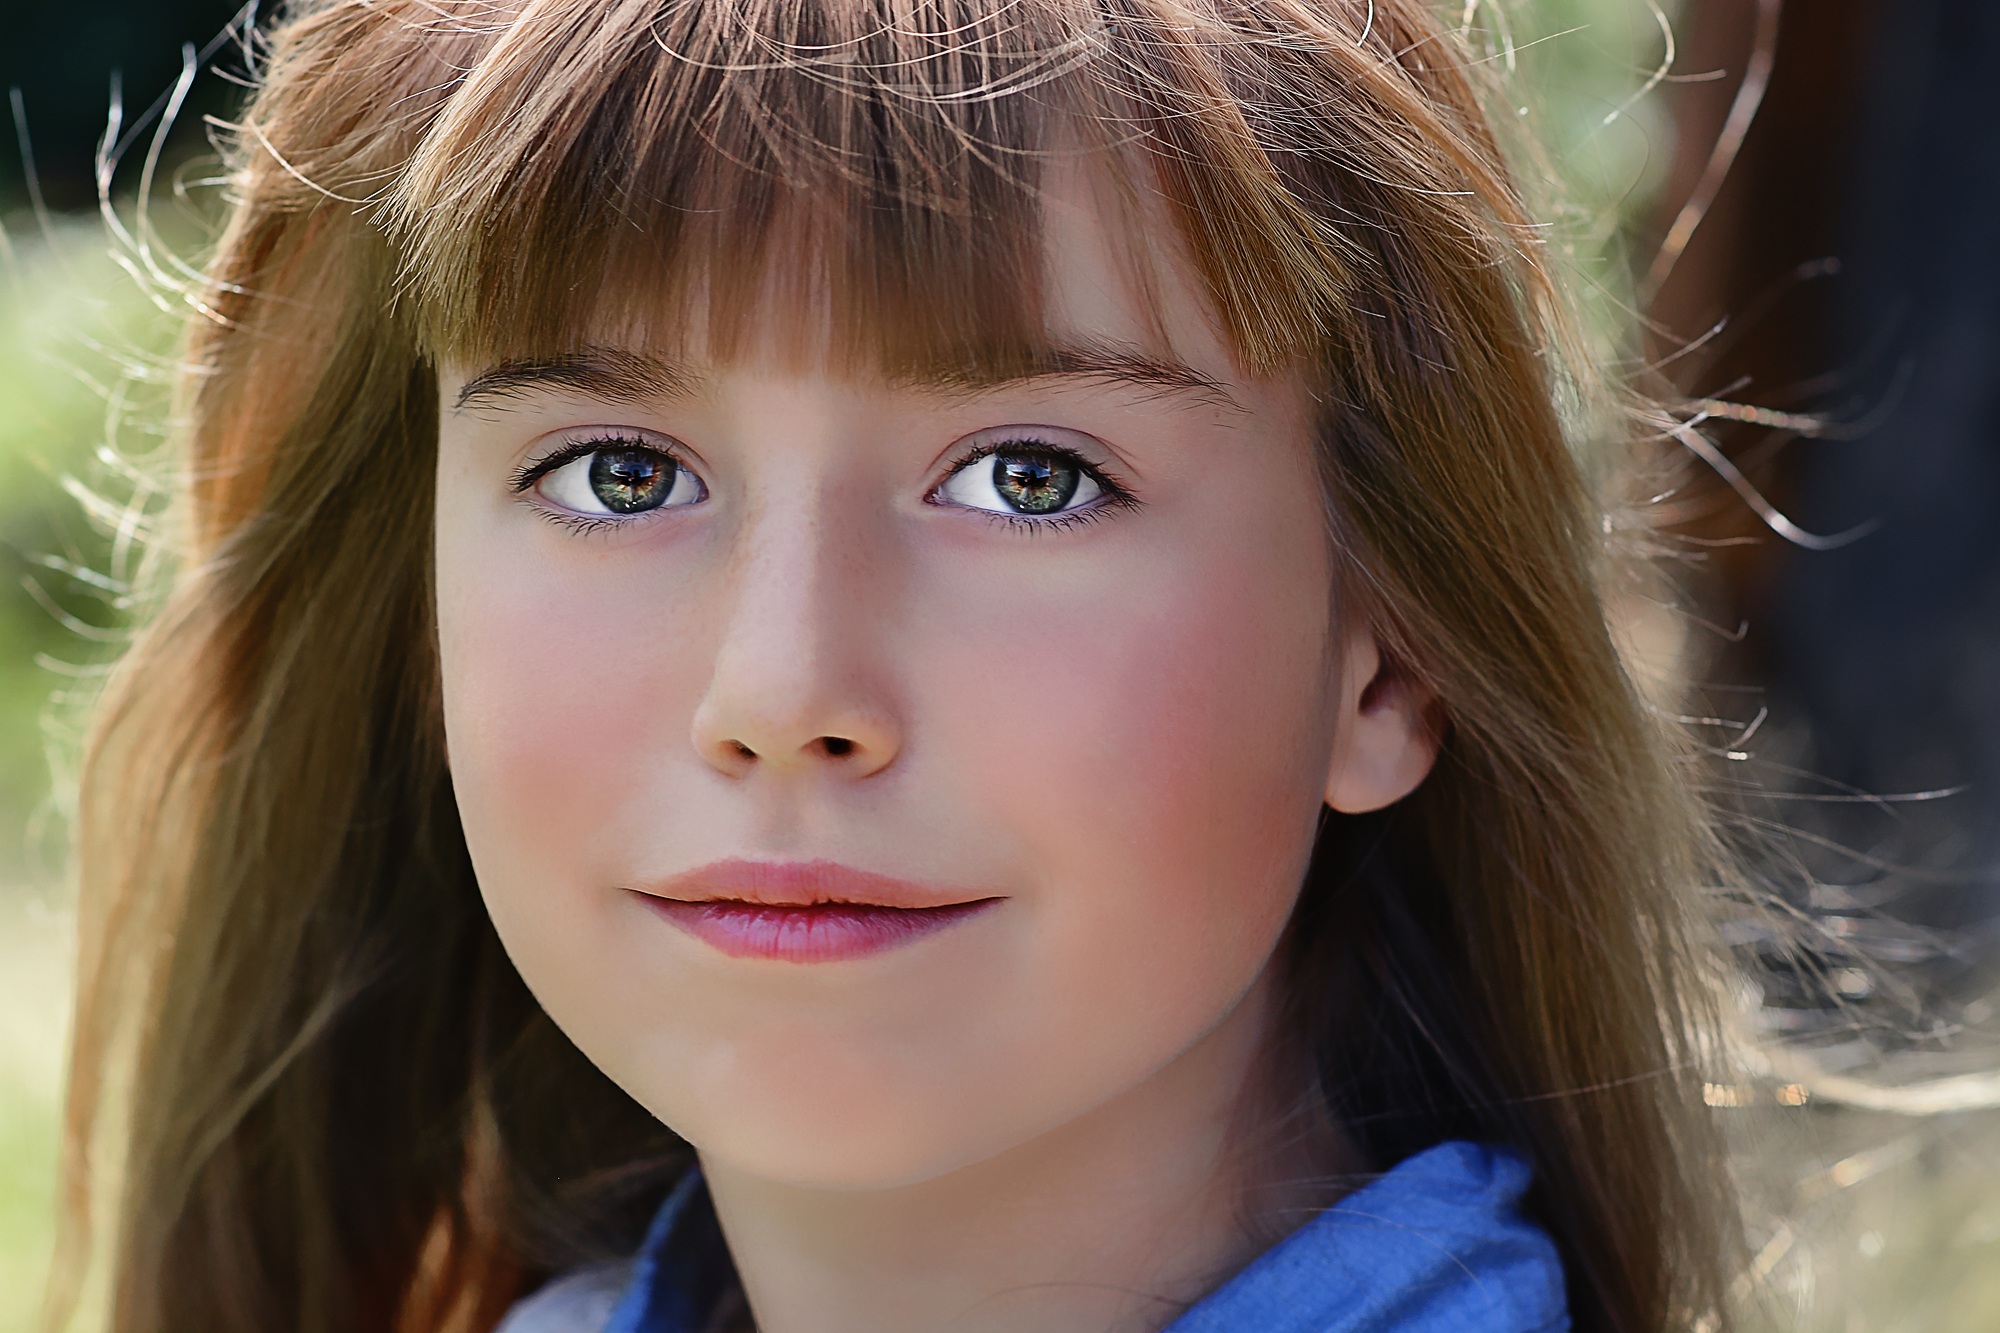
person, girl, hair, photography, view, female, portrait, model, color, child, human, blue, close, facial expression, lip, hairstyle, smile, long hair, close up, human body, face, nose, eye, head, skin, beauty, blond, organ, brown hair, portrait photography